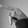
ASL letter: P